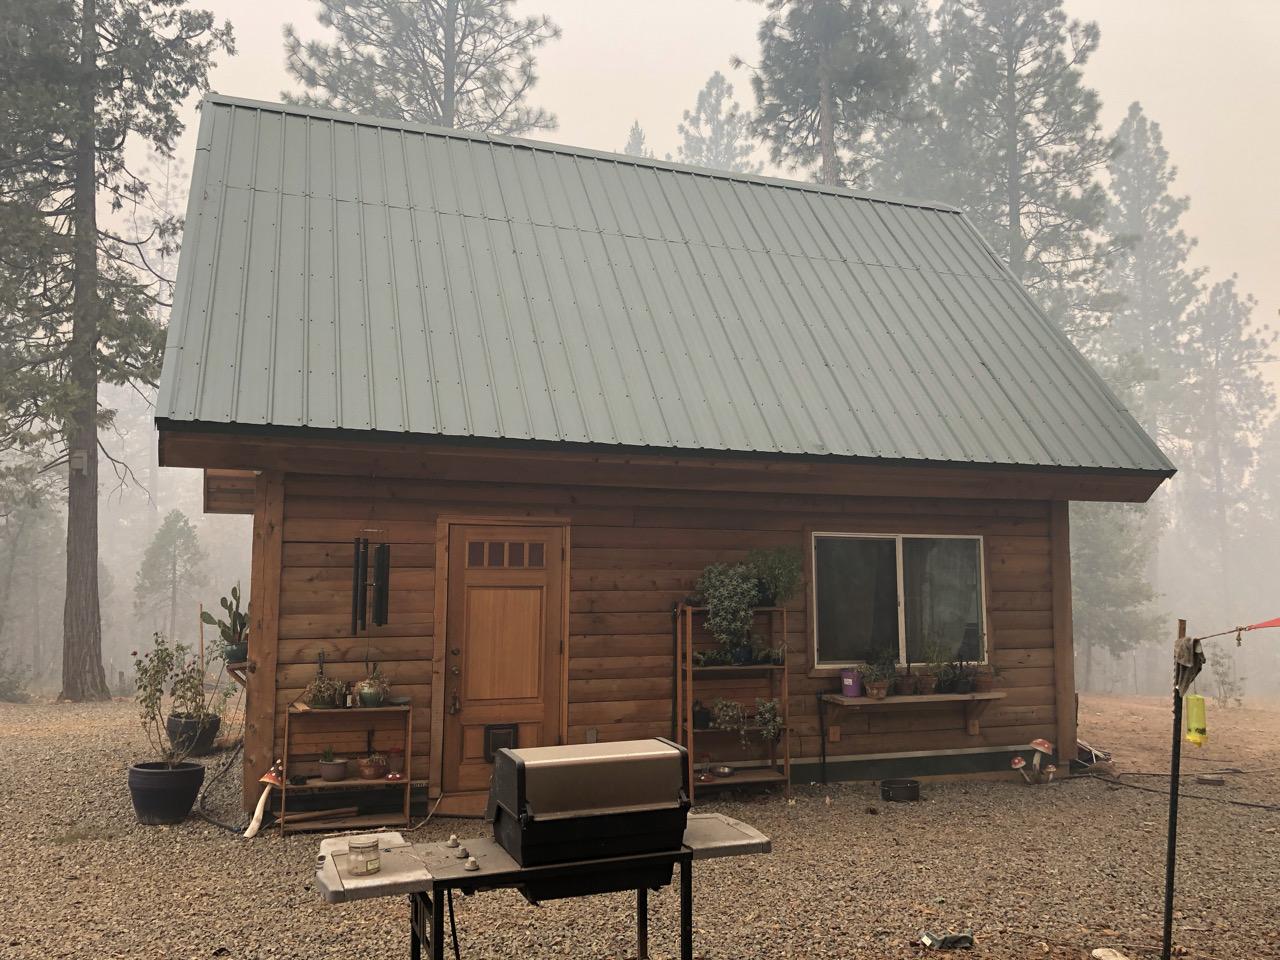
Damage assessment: no_damage